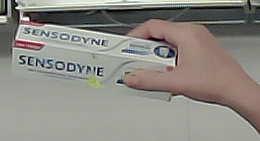
Product: sensodyne_toothpaste